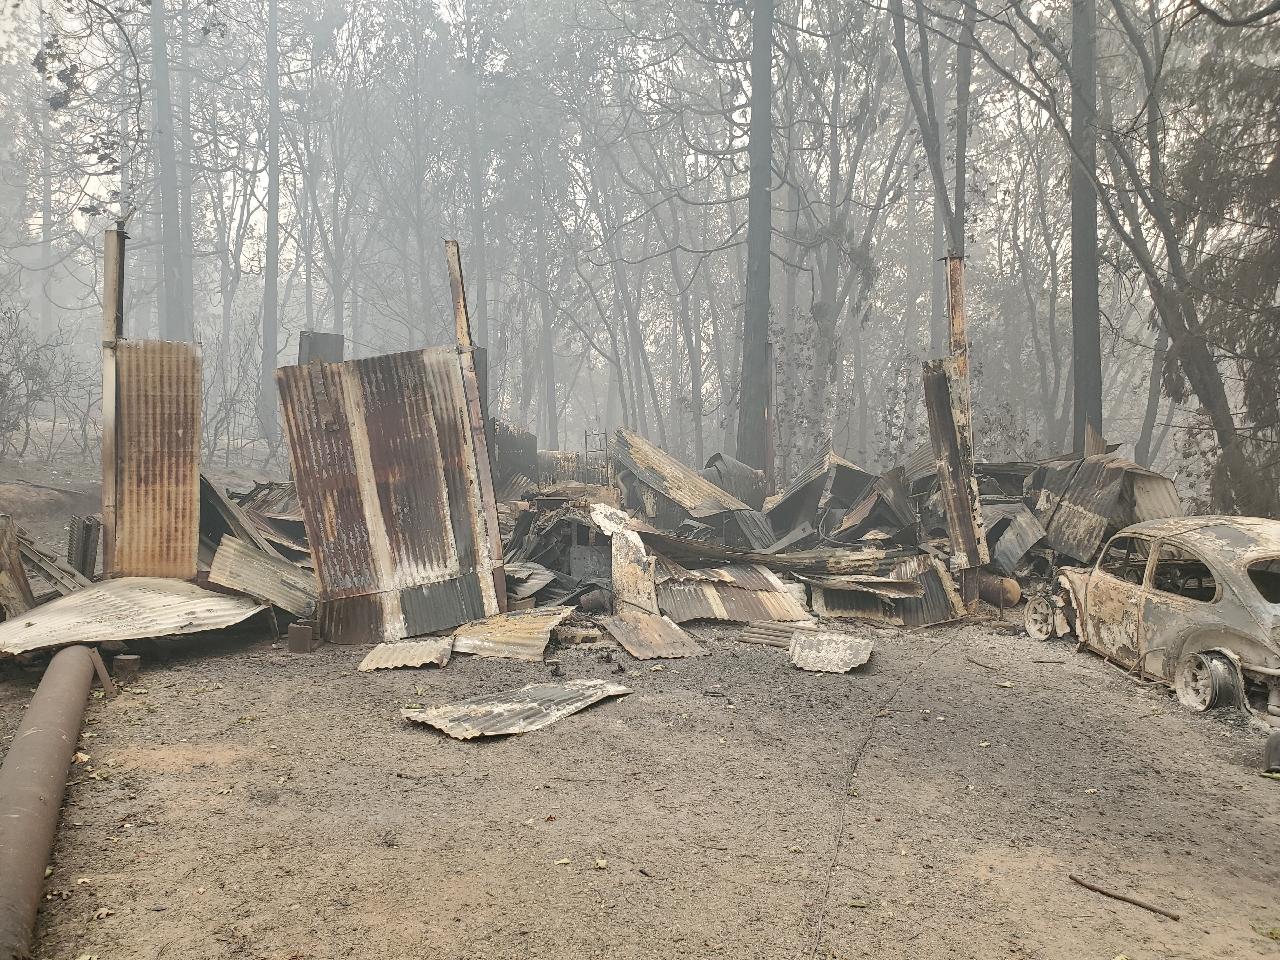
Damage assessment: destroyed